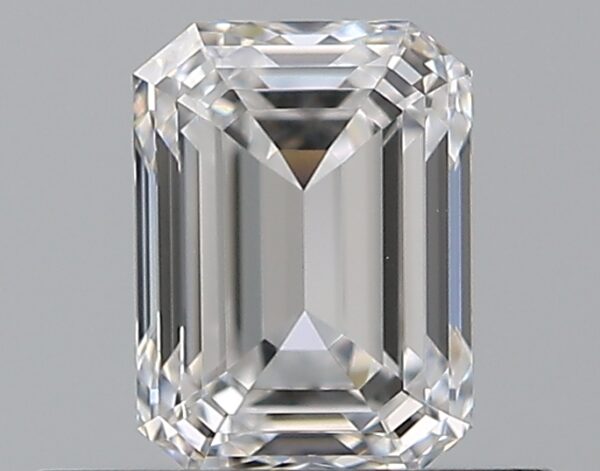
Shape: emerald
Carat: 0.52
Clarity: VVS1
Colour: D
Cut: EX
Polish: EX
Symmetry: EX
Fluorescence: M
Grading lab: GIA
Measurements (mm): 5.13 x 3.79 x 2.61